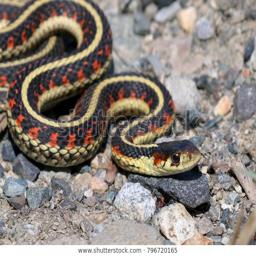
Animal: snakes